Eric Plunk

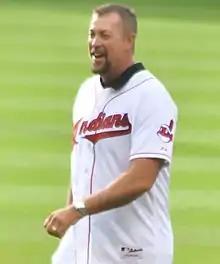
Plunk at Progressive Field in 2015

Eric Vaughn Plunk (born September 3, 1963) is an American professional baseball pitcher who played in Major League Baseball from 1986 through 1999. He pitched for the Oakland Athletics, New York Yankees, Cleveland Indians, and Milwaukee Brewers.